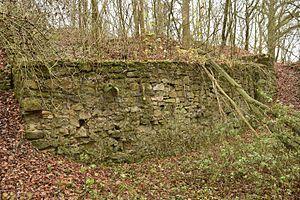
Cet article recense les monuments historiques du Haut-Rhin, en France.
Le château fort de Butenheim est une ancienne motte castrale du XIᵉ siècle, puis château fort des XIIᵉ siècle et XVIᵉ siècle, de l'ancien village de Butenheim dans le Haut-Rhin, en Alsace. Ses ruines sont inscrites aux monuments historiques depuis 1964.